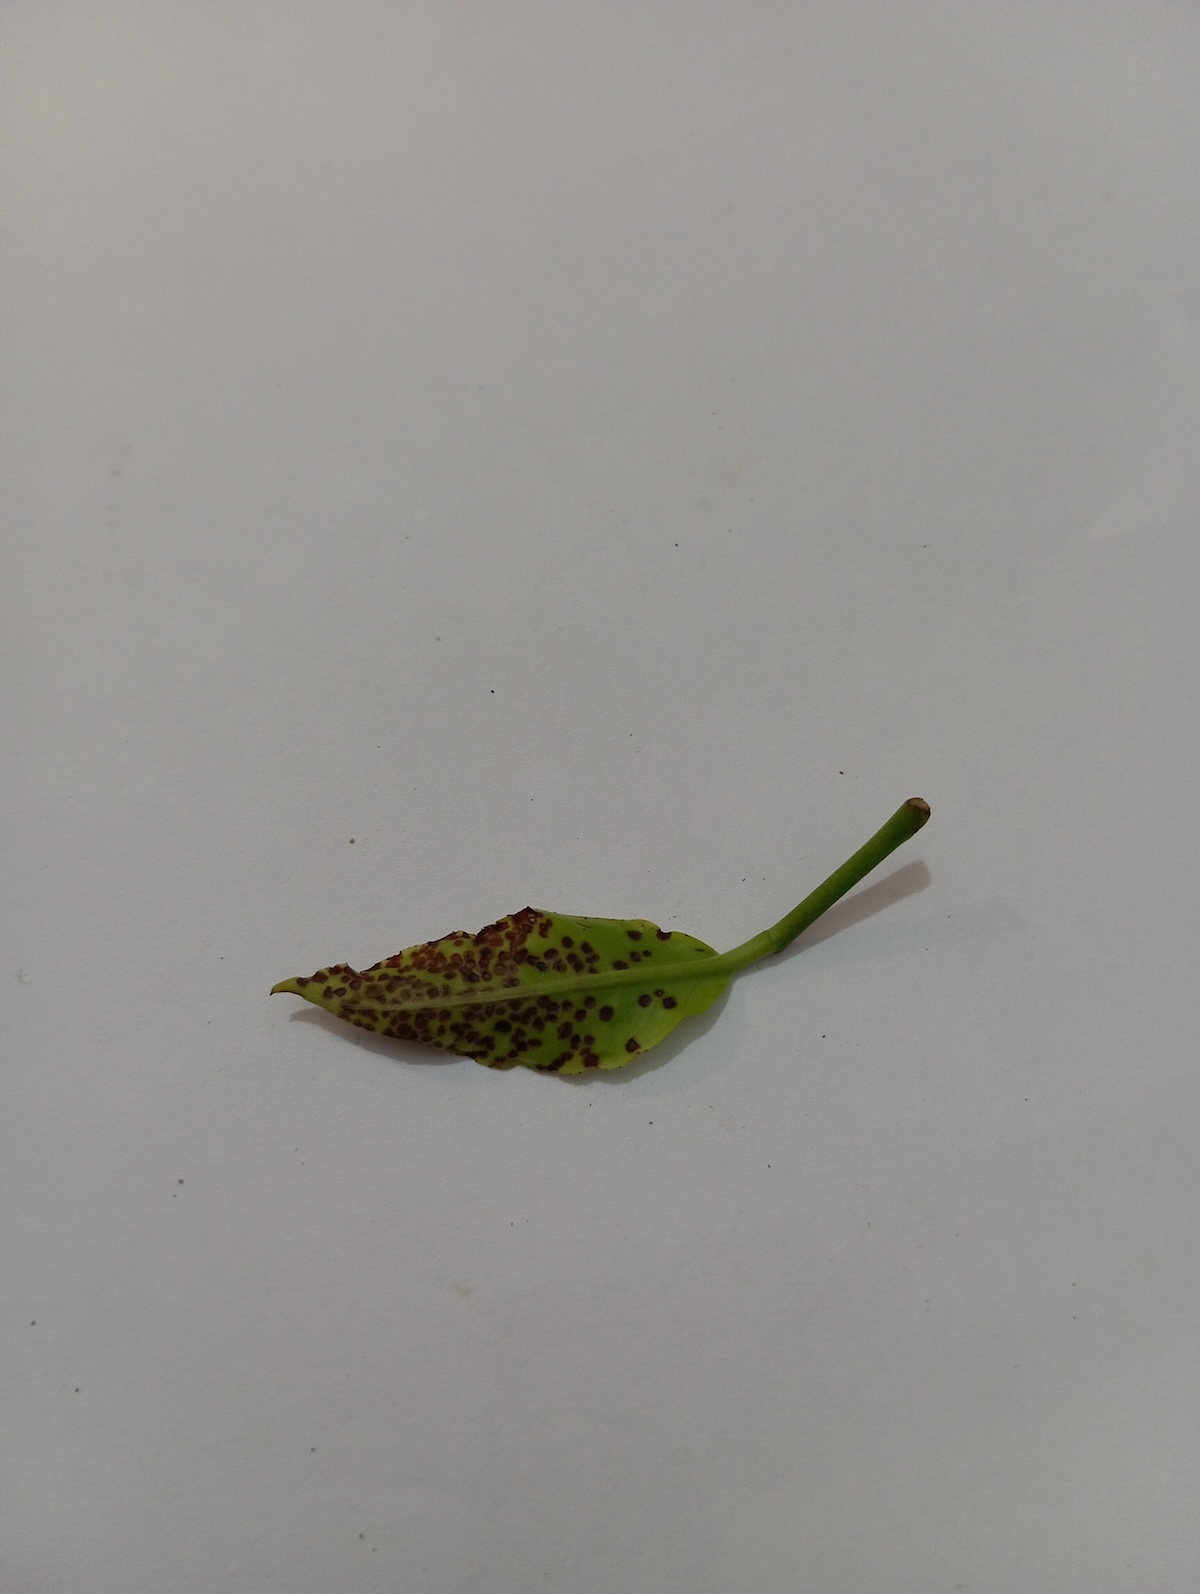
Label: Helopeltis